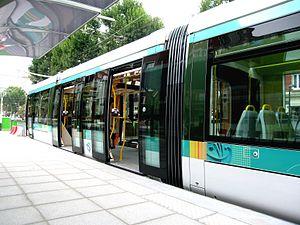
Ligne tramway T3 Rame Citadis 402 Vue lattérale portes ouvertes Porte d'Ivry, Journées du Patrimoine en présentation statique. Paris, France. Русский: Трамвай Citadis 402 на линии T3 в Париже.
La ligne 3a du tramway d'Île-de-France, plus simplement nommée T3a et également appelée Tramway des Maréchaux sud ou TMS, est la première ligne de tramway circulant dans Paris intra-muros depuis 1937, marquant le retour de ce mode de transport après soixante-neuf ans d'absence. Elle est exploitée par la Régie autonome des transports parisiens.